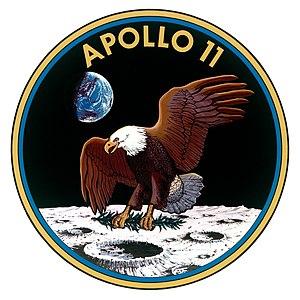
Insigne de la mission Apollo 11 Português: Insígnia da missão Apollo 11